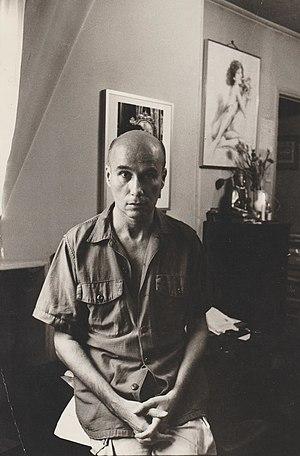
Portrait de Gabriel Matzneff par Florence Kirastinnicos, rue des Ursulines, Paris.
Gabriel Matzneff, né le 12 août 1936 à Neuilly-sur-Seine, est un écrivain français.